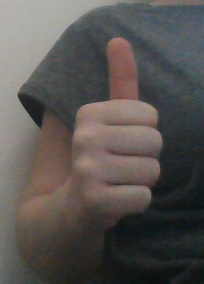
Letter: aleff